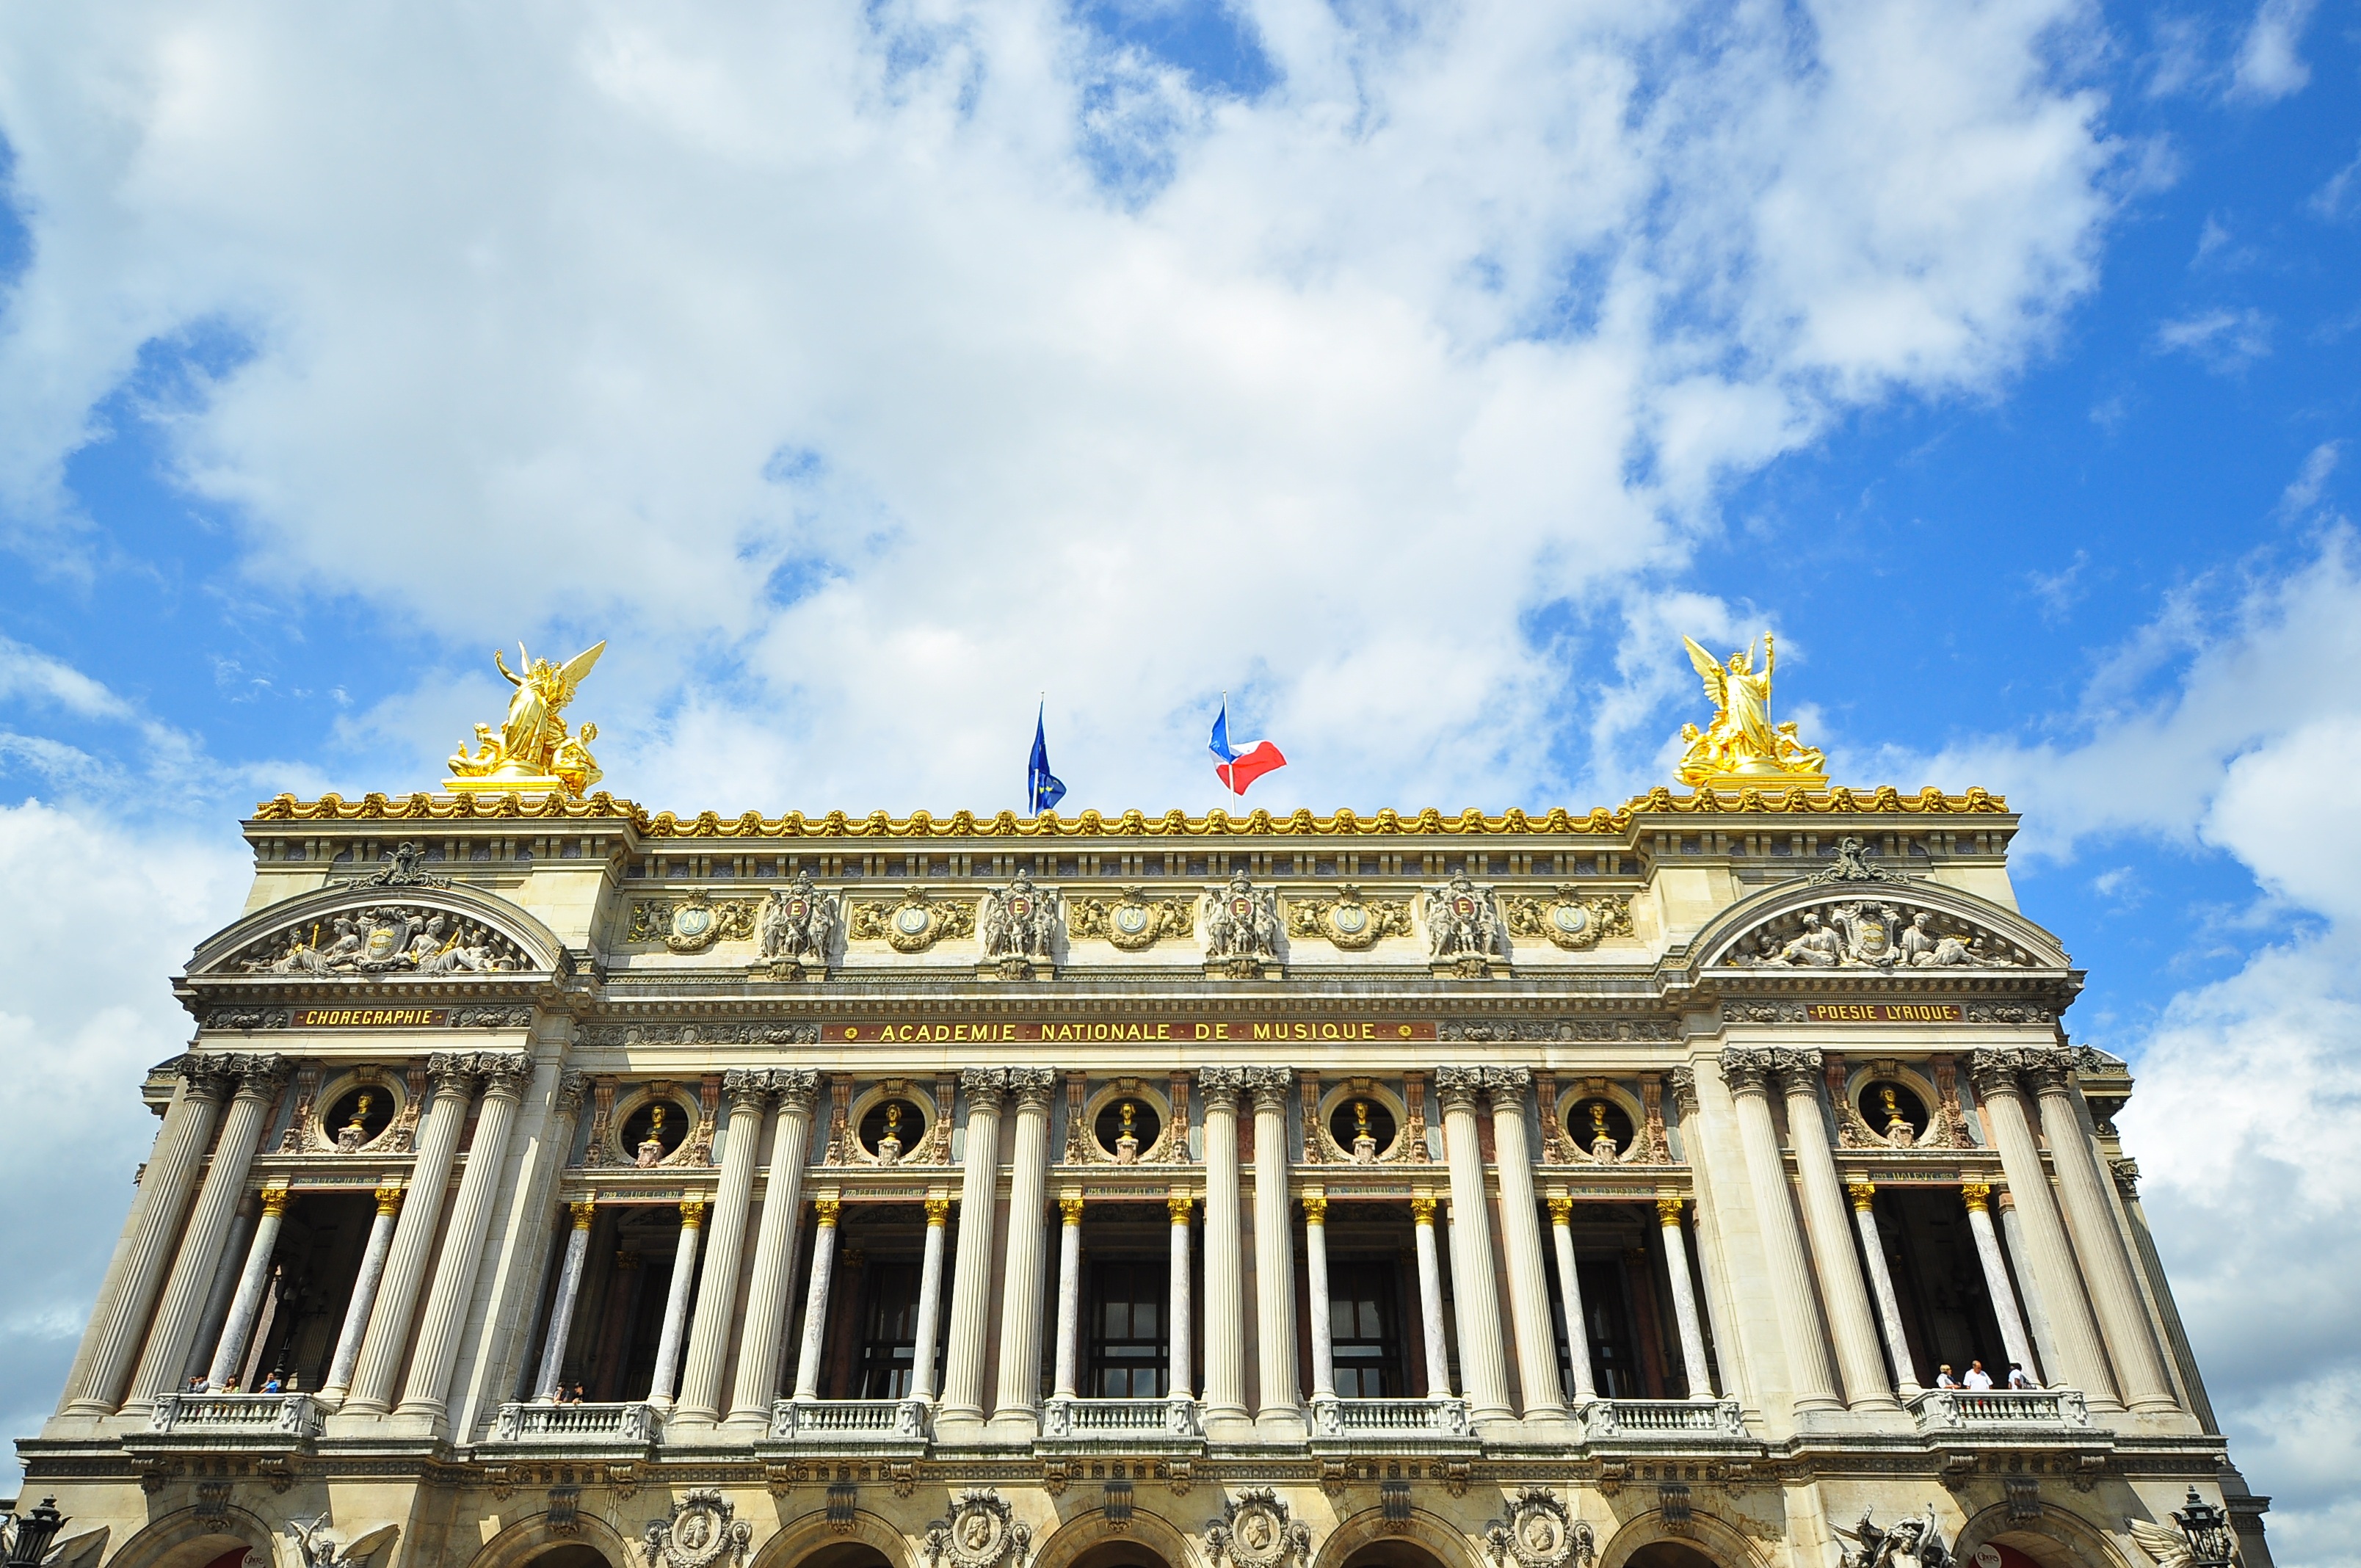
landscape, outdoor, architecture, sky, street, view, building, palace, city, paris, monument, cityscape, summer, vacation, tourist, travel, france, europe, tower, museum, symbol, opera house, scenery, holiday, romantic, landmark, facade, sightseeing, blue, attraction, historic, tourism, skies, clouds, french, day, european, famous, afternoon, classical architecture, ancient history